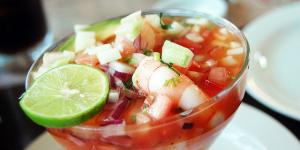
coctel de camarones facil